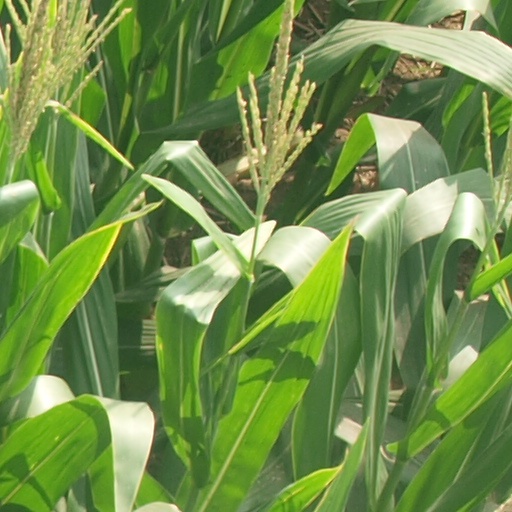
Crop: maize; corn